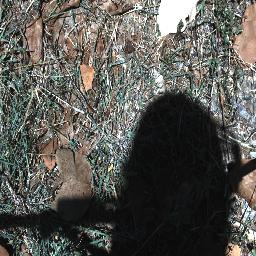
Label: negative